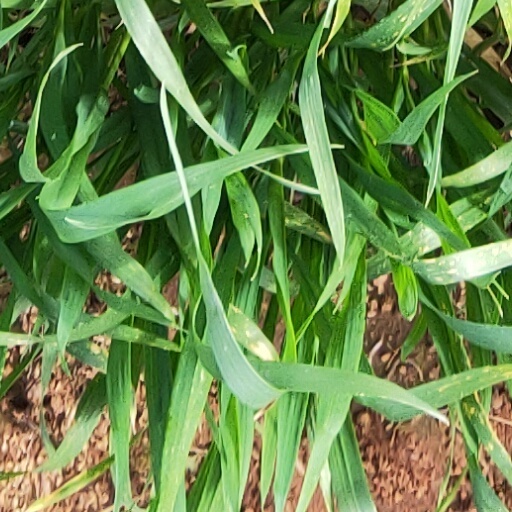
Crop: wheat